Gunmen from Laredo

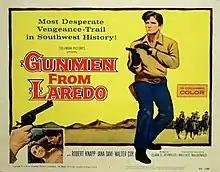
Theatrical poster for the film

Gunmen from Laredo is a 1959 American Western film produced and directed by Wallace MacDonald, which stars Robert Knapp, Jana Davi and Walter Coy.